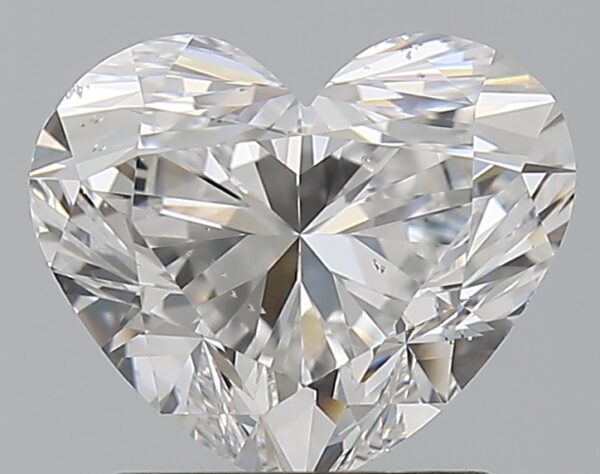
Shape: heart
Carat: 1.5
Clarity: SI1
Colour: E
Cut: EX
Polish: EX
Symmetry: VG
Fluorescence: M
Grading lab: GIA
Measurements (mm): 6.62 x 7.87 x 4.75